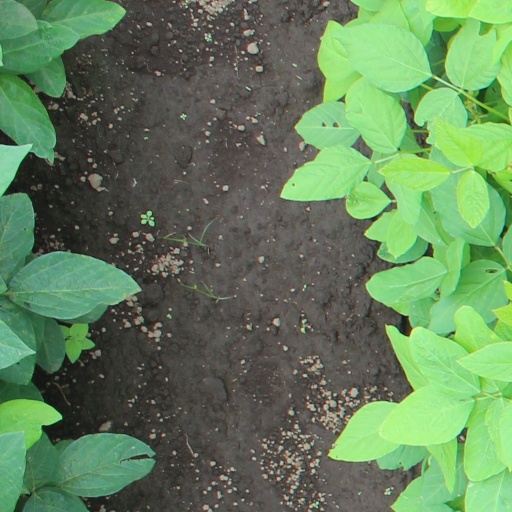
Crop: soybean